Anna Munthe-Norstedt

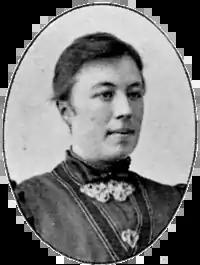
Anna Munthe-Norstedt (1901)

Anna Katarina Fredrika Munthe-Norstedt (28 July 1854 – 17 April 1936) was a Swedish painter known for still-lifes and interiors. She also worked with genre painting and portraits.